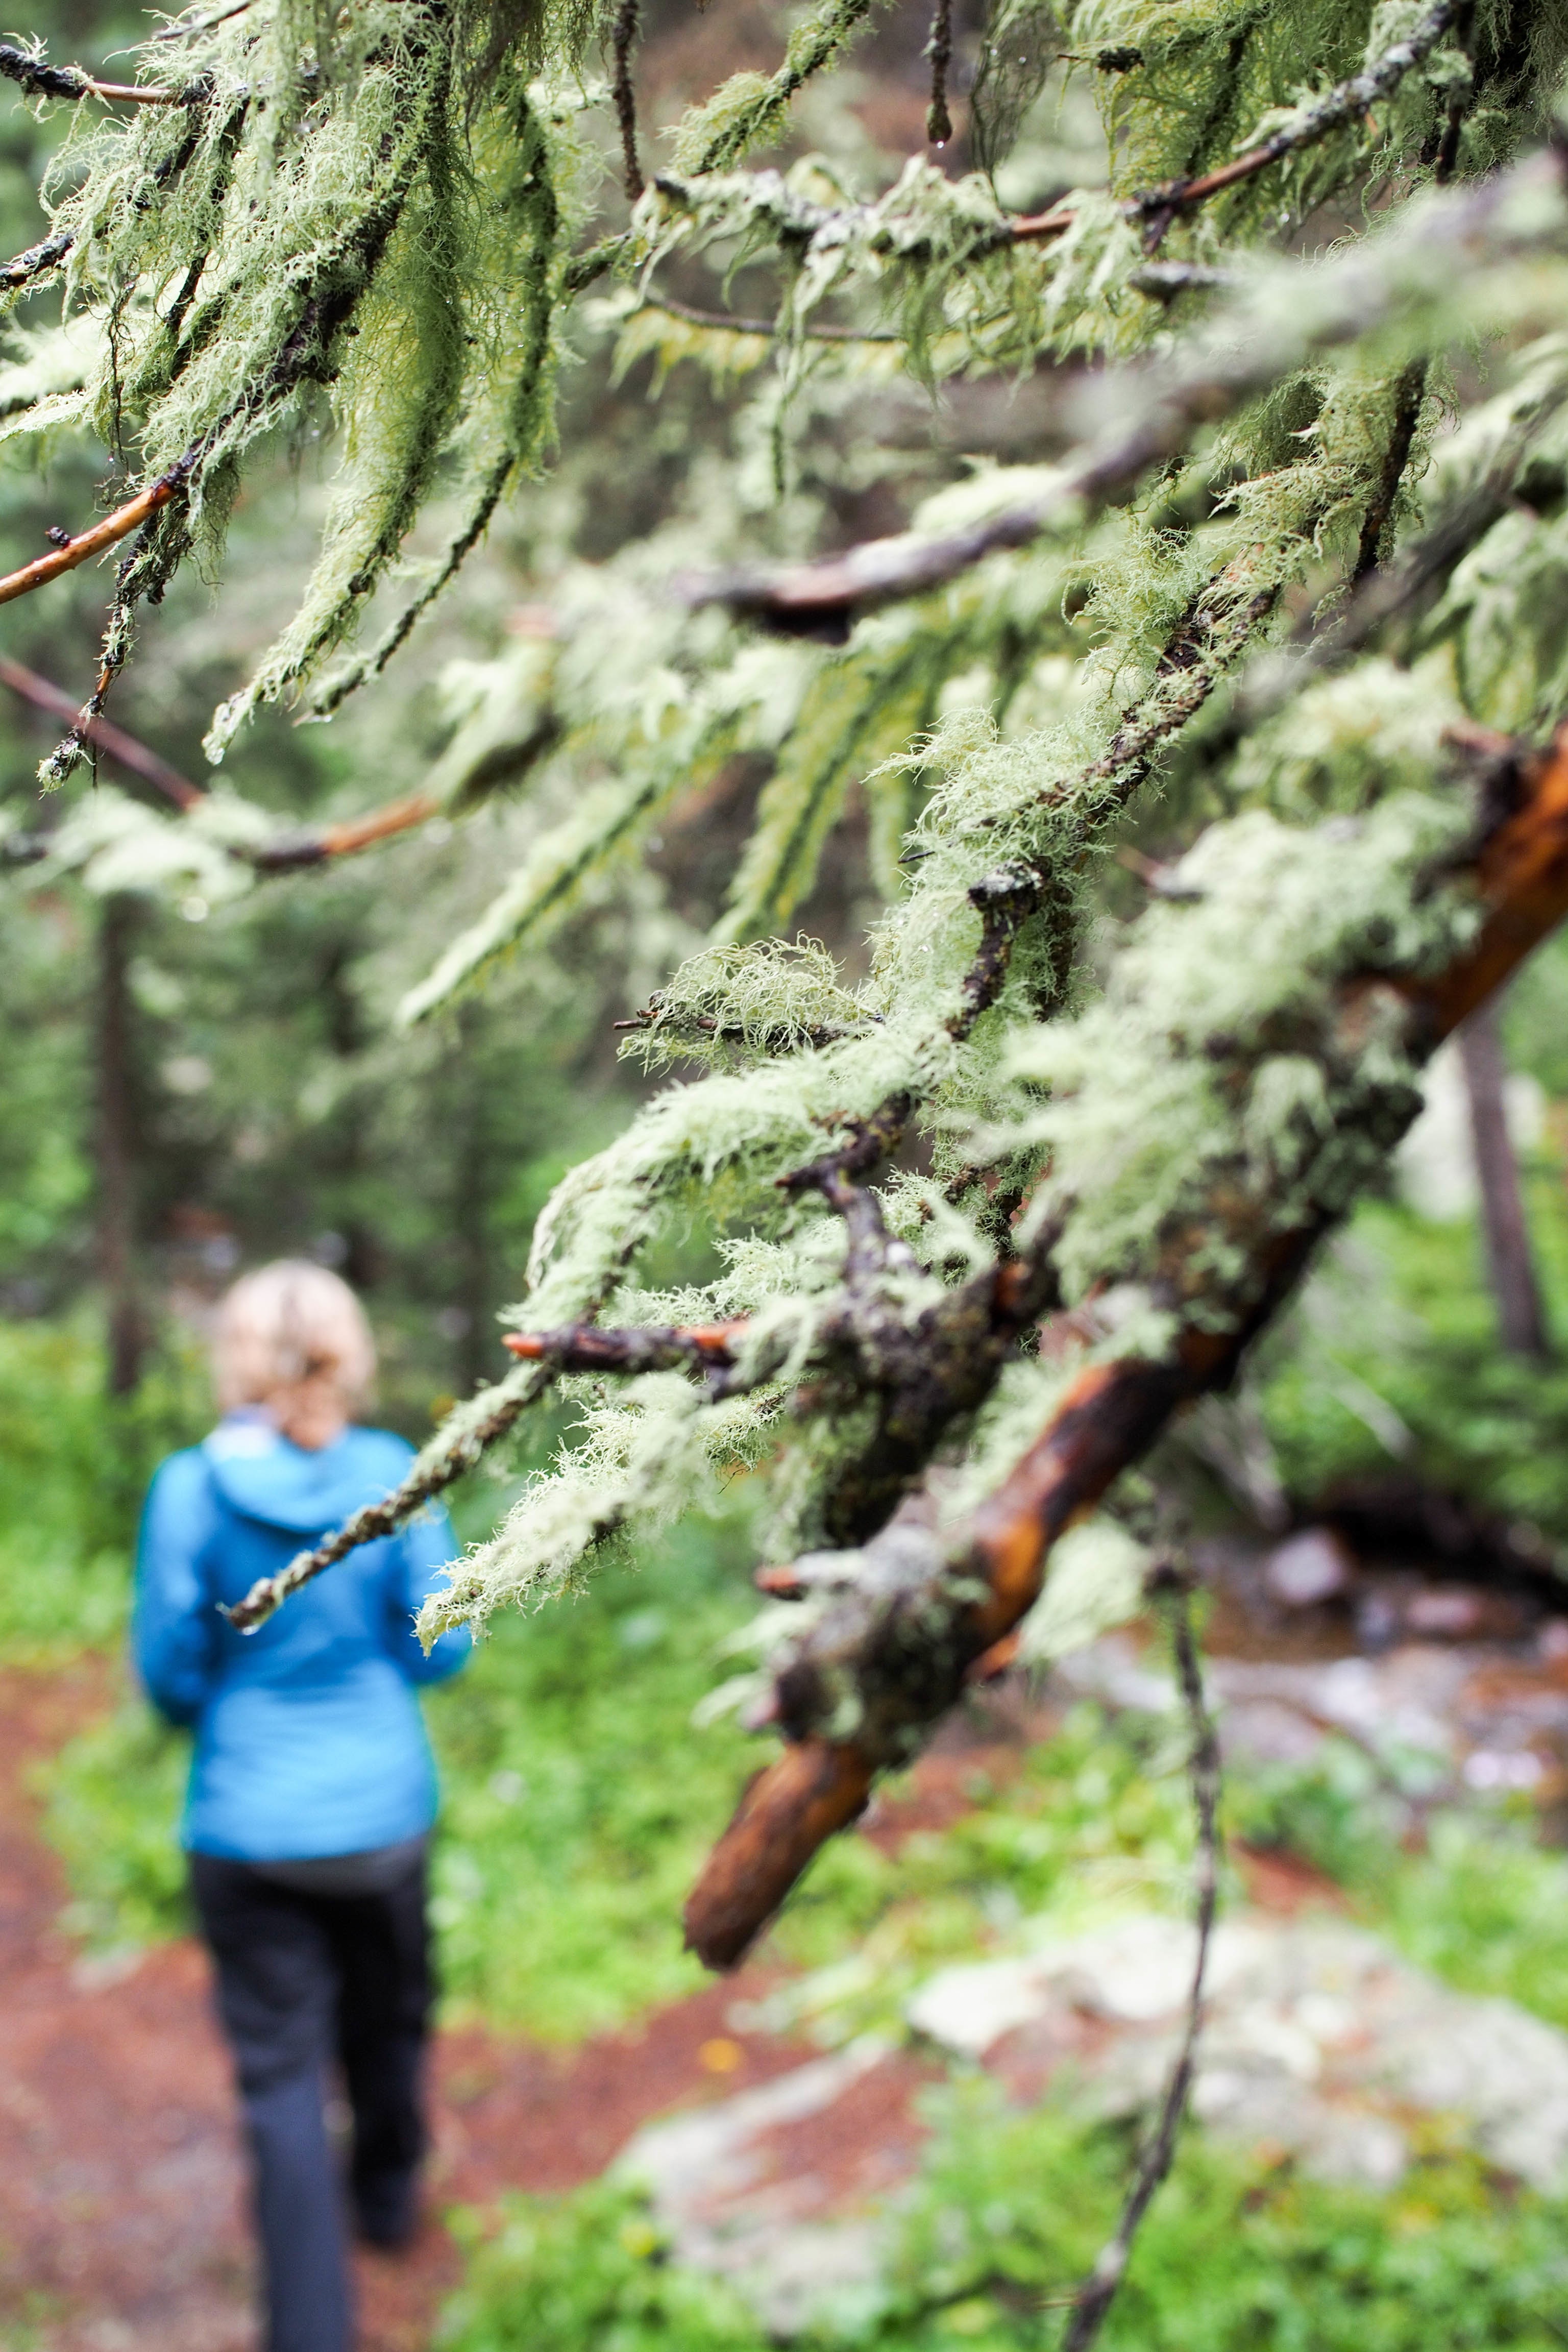
tree, forest, branch, plant, leaf, flower, green, autumn, botany, fir, flora, conifer, spruce, shrub, woodland, larch, woody plant, land plant